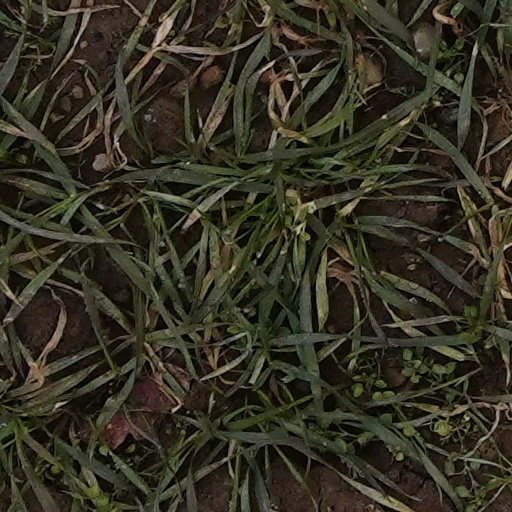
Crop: wheat